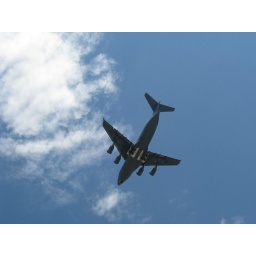
One big plane that was flying over the house on Saturday morning.